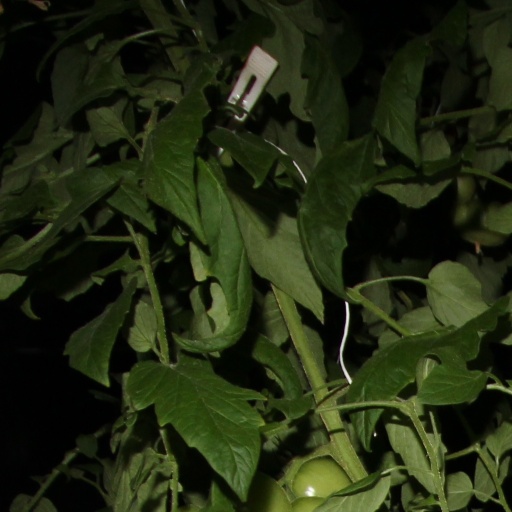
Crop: tomato